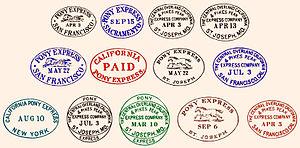
La poste aux chevaux est inventée en Chine, la technique se transmet aux Mongols puis au monde arabe, avant d'être adoptée en Europe. En France, ce service est actif entre 1477 et 1873. Un système de livraison postale a existé à divers moments et divers endroits au cours de l'Histoire. Le terme est habituellement réservé à un réseau de services réguliers qui était fourni sous licence de l'État.